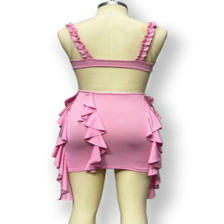
Label: Model